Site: brandenburg
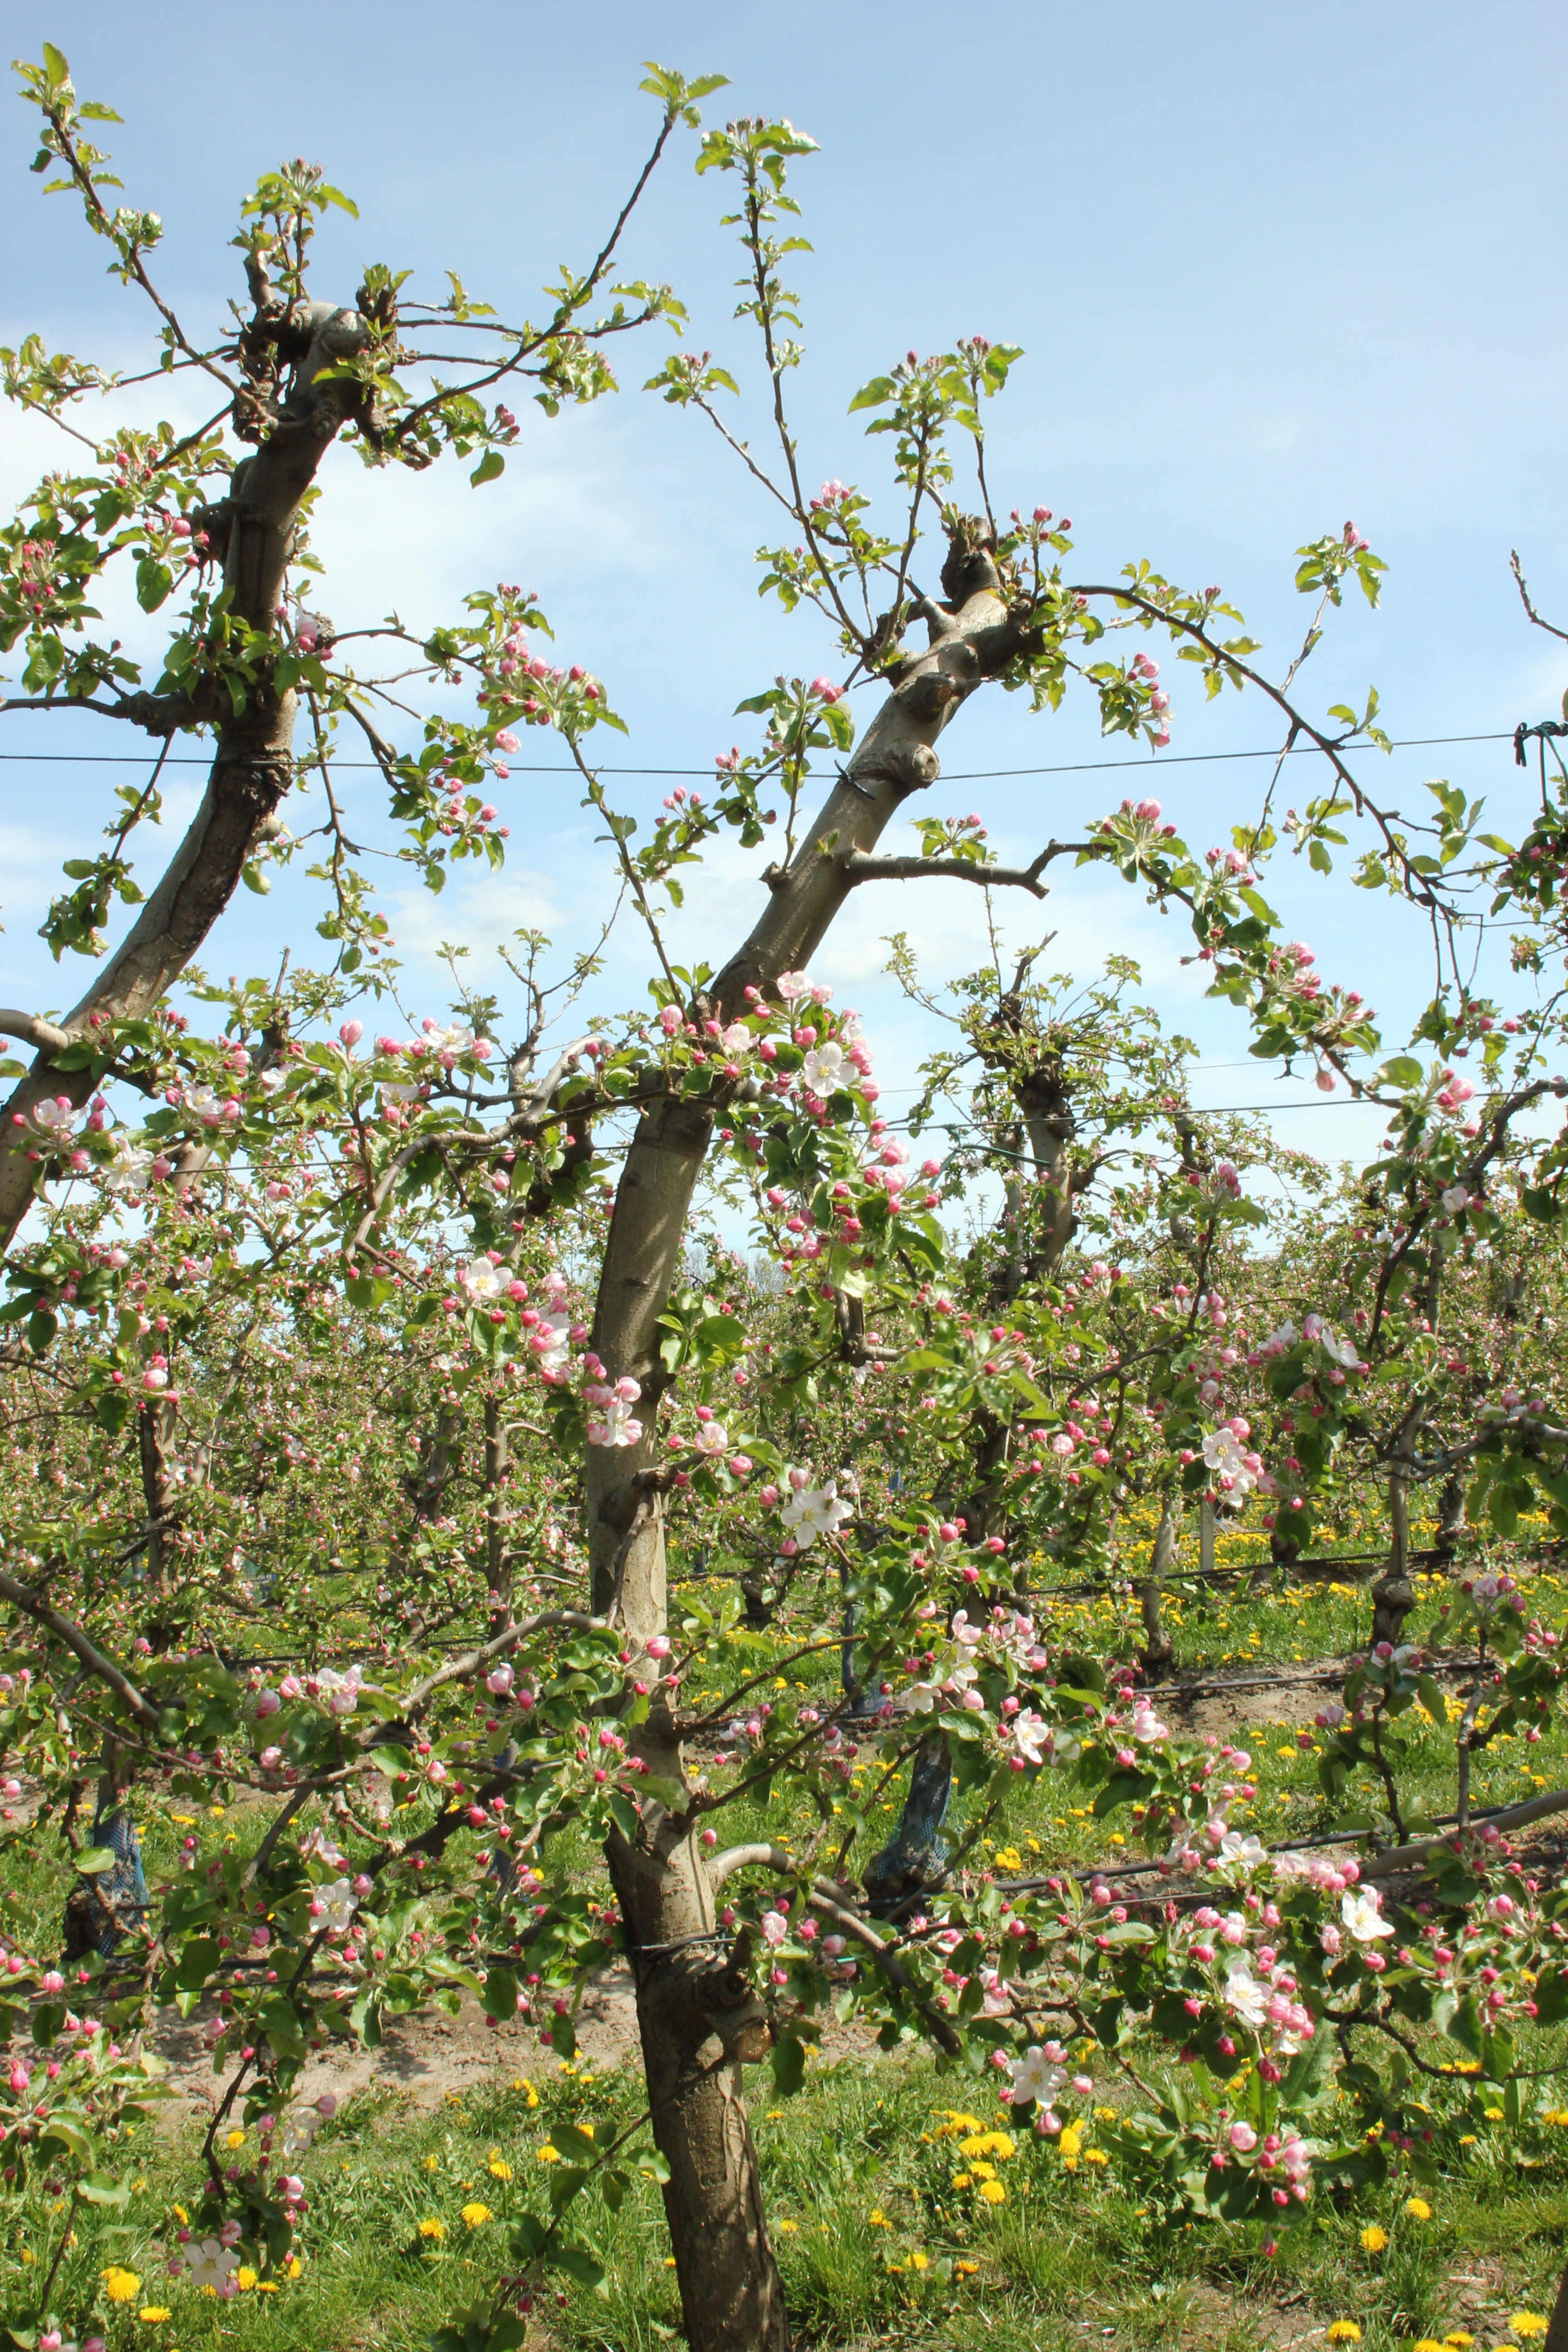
Growth stage (BBCH 57): Inflorescence emergence